Shailer Park, Queensland

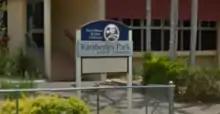
Kimberley Park State School, 2015

Shailer Park State School is a government primary (Prep–6) school for boys and girls at Bulwarna Street. In 2018, the school had an enrolment of 530 students with 37 teachers (33 full-time equivalent) and 22 non-teaching staff (14 full-time equivalent). It includes a special education program.